History of the Georgia Institute of Technology

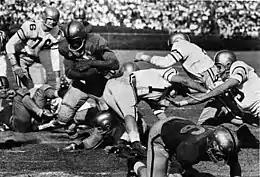
Bobby Grier at the controversial 1956 Sugar Bowl

Enraged, Tech students organized an impromptu protest rally on campus. At midnight, a large group of students hung the governor in effigy and ignited a bonfire. They then marched to Five Points, the Georgia State Capitol, and the Georgia Governor's Mansion, hanging the governor in effigy at each location. The students did some minor damage to the Governor's Mansion before the march was dispersed by state representative "Muggsy" Smith at 3:30 am.